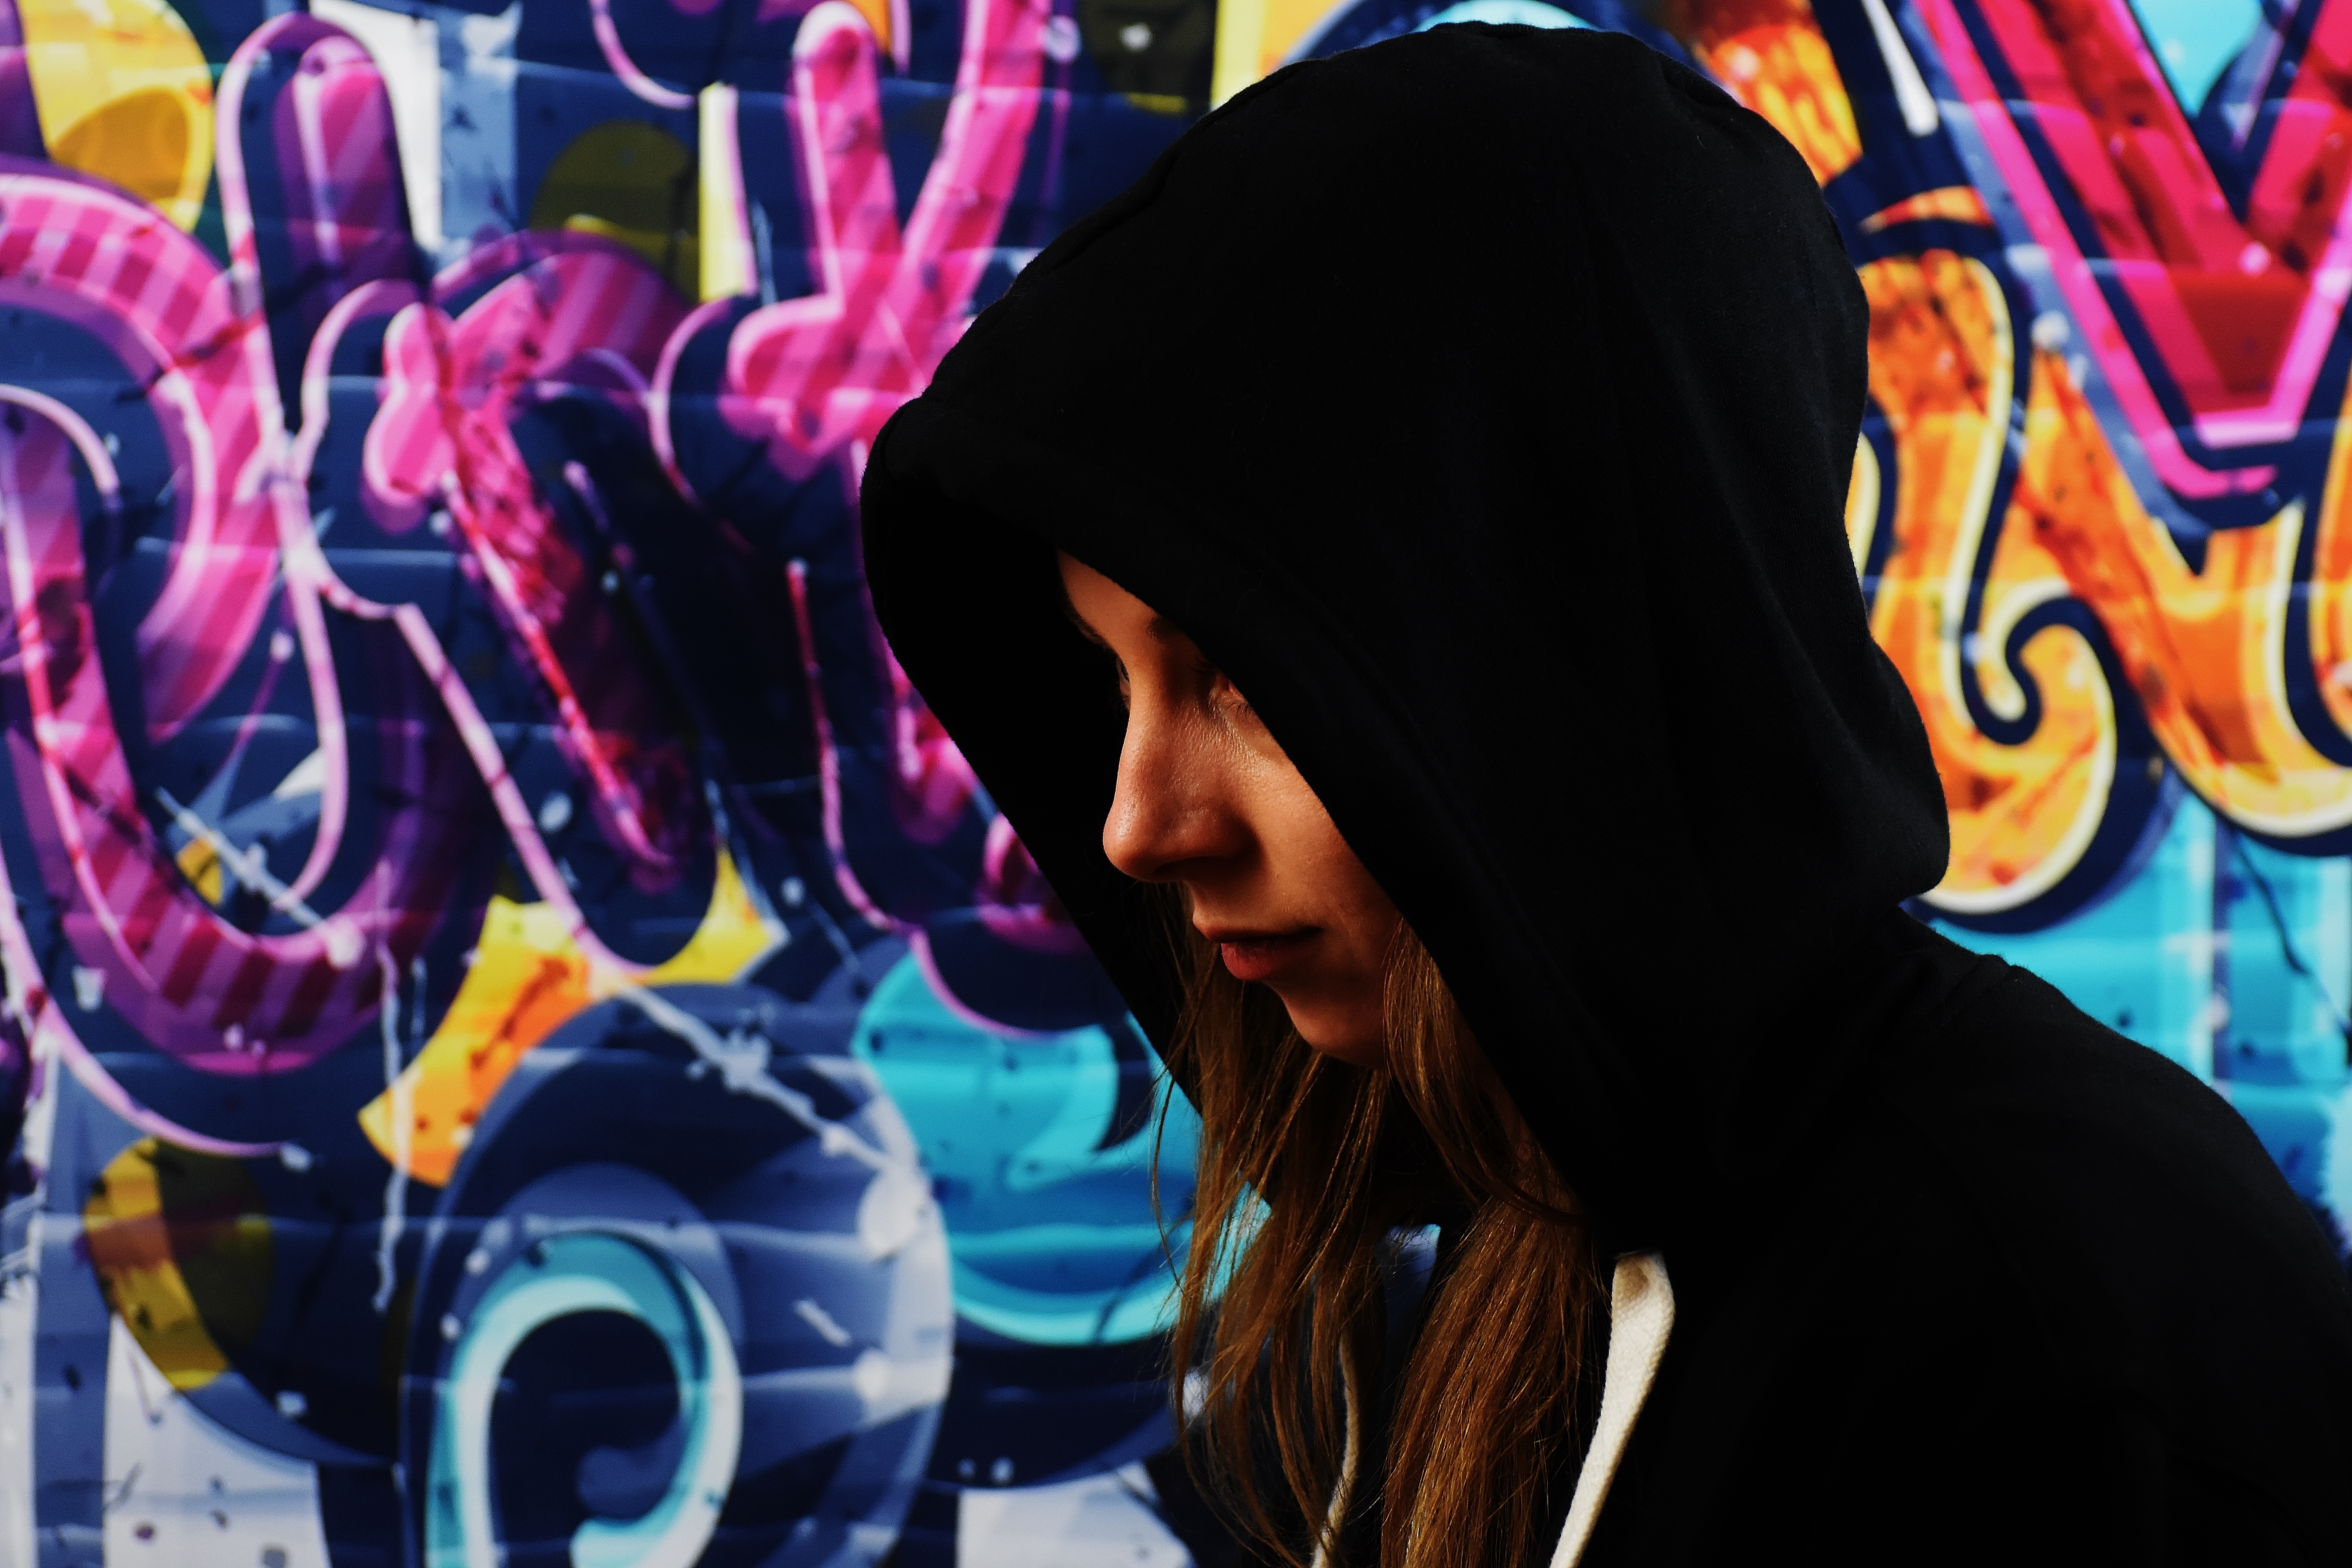
girl, crowd, color, graffiti, hood, art, young woman